John 3

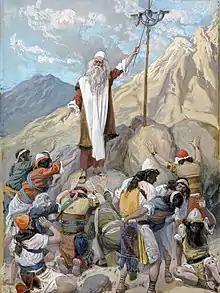
Moses lifted up the "Brazen Serpent" (watercolor 1896–1902 by James Tissot).

Belief in the Son of Man results in eternal life. This will be followed by a statement that belief in the Son of God results in eternal life. Jesus identifies Himself using both the 'Son of Man' and the 'Son of God,' assuming both titles as part of His mission to save the world. However, the comprehension of these titles by Nicodemus and other contemporaries might not have been immediate or straightforward, prompting them to think more deeply.